Lech-Lecha

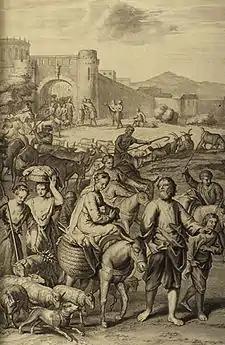
Abram and Lot Depart Out of Haran (illustration from the 1728 "Figures de la Bible")

Rabbi Berekiah noted that in Genesis 12:2, God had already said, "I will bless you," and so asked what God added by then saying, "and you be a blessing." Rabbi Berekiah explained that God was thereby conveying to Abraham that up until that point, God had to bless God's world, but thereafter, God entrusted the ability to bless to Abraham, and Abraham could thenceforth bless whomever he wanted to bless.